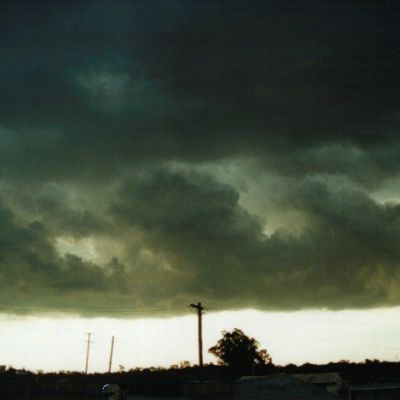
Cloud type: Stratocumulus (Sc)